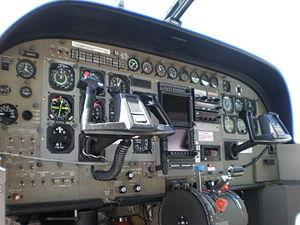
Le Cessna 208 Caravan est un avion de transport de fabrication américaine.